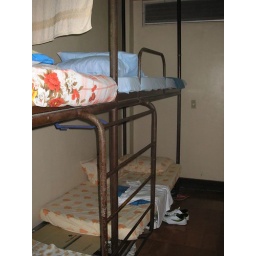
bunk beds in student international house